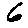
Label: 6